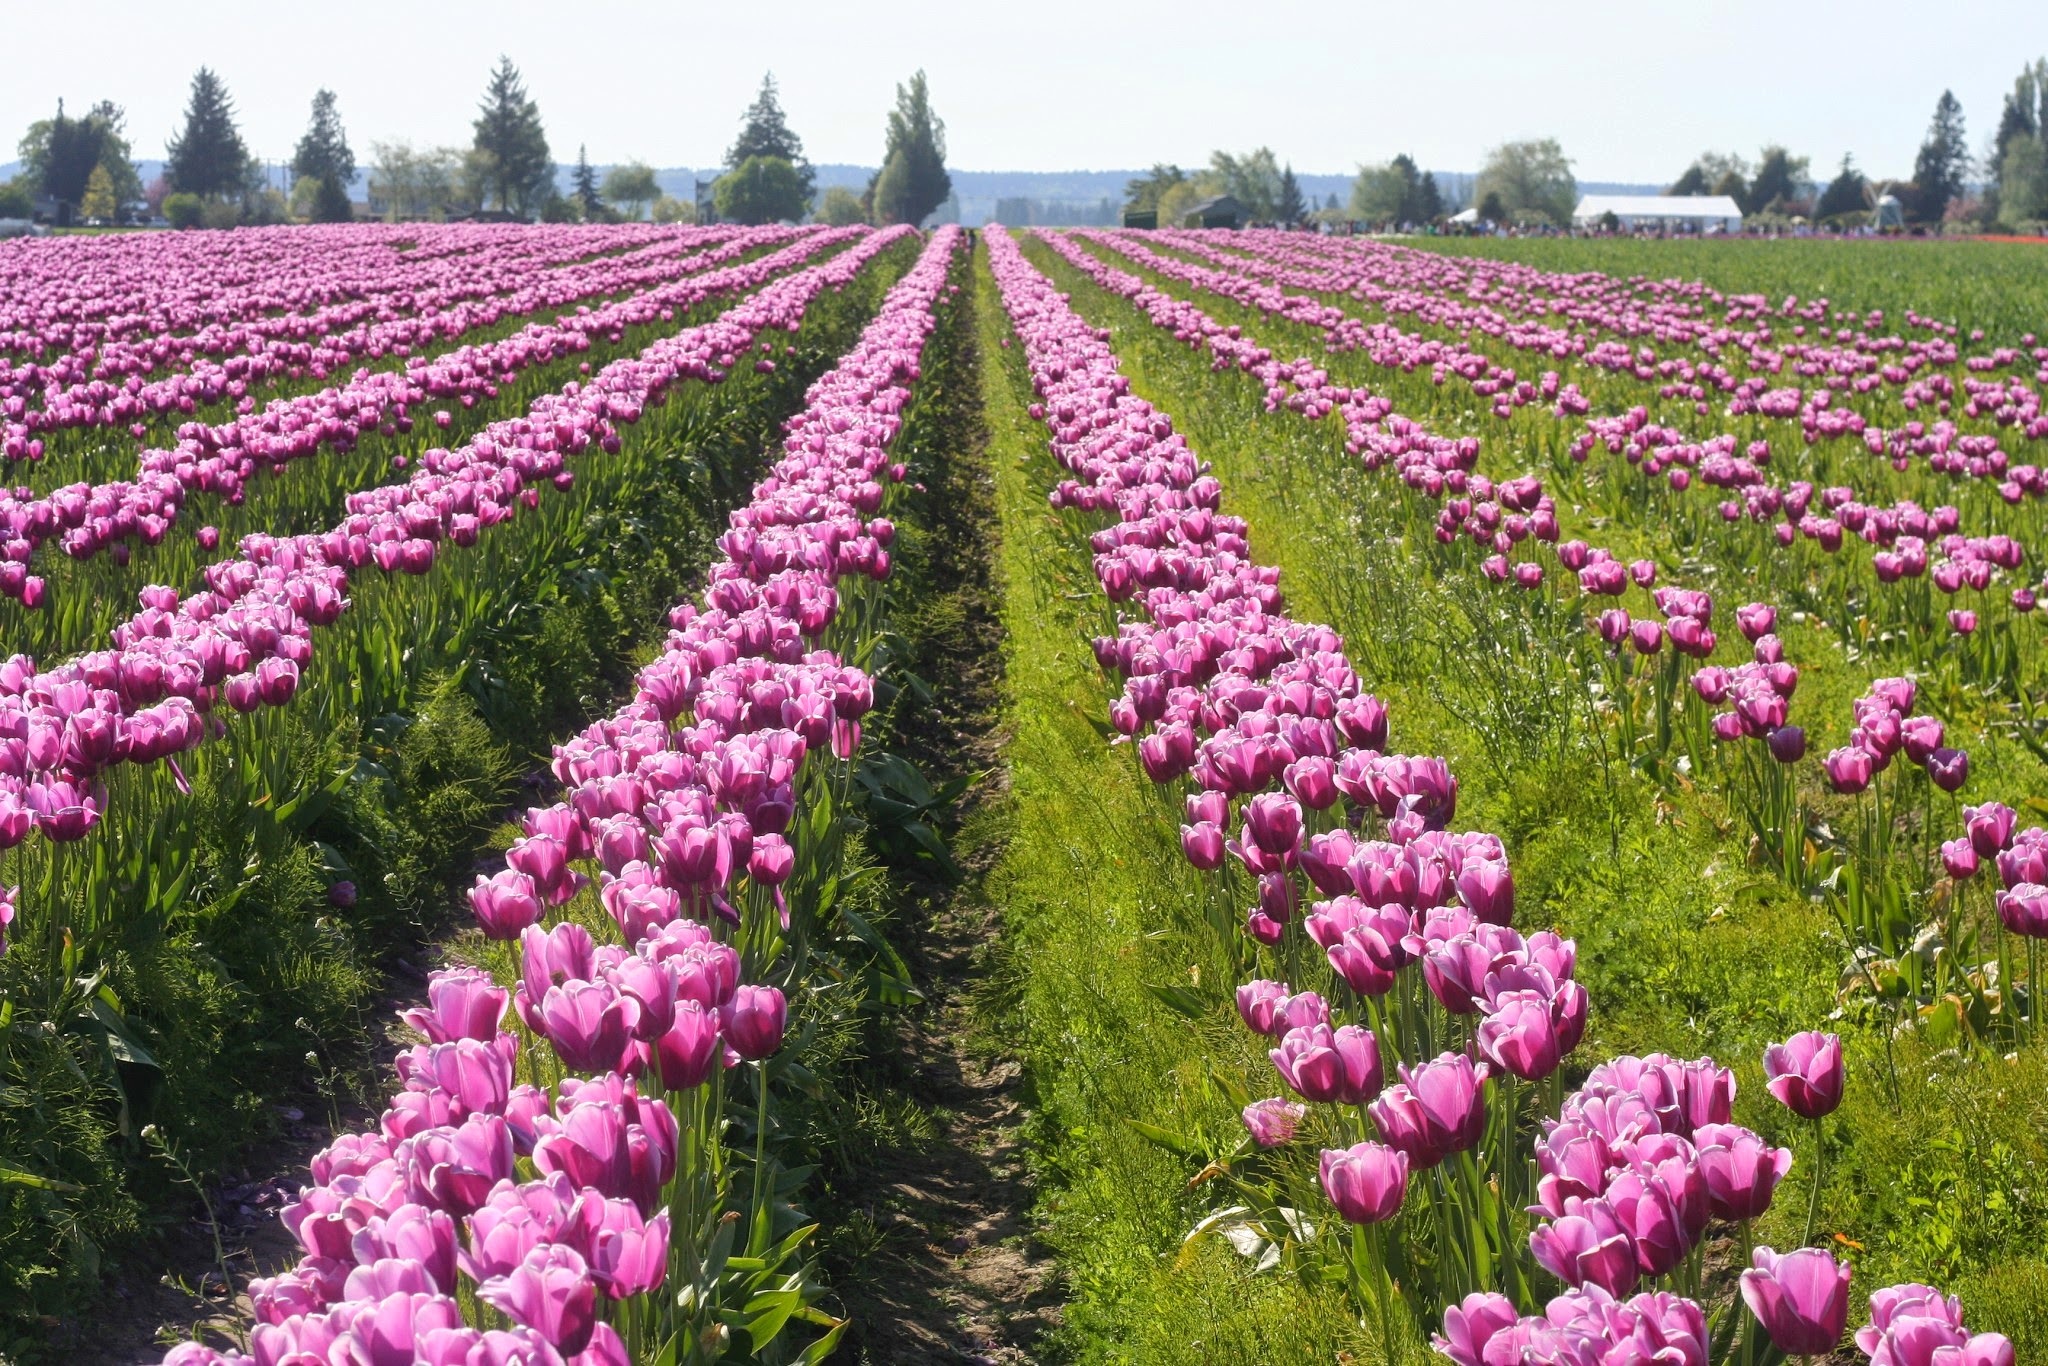
nature, plant, field, flower, purple, tulip, romantic, washington, tulips, flowering plant, skagit valley, land plant